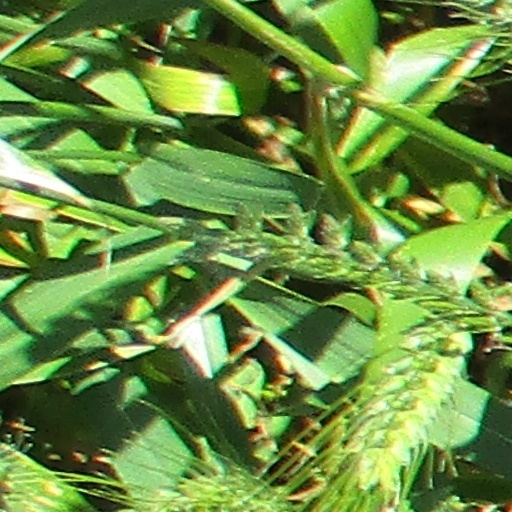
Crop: wheat